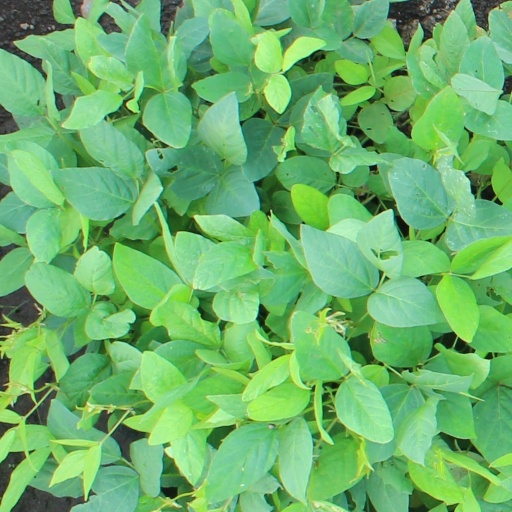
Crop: soybean